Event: Nepal Earthquake
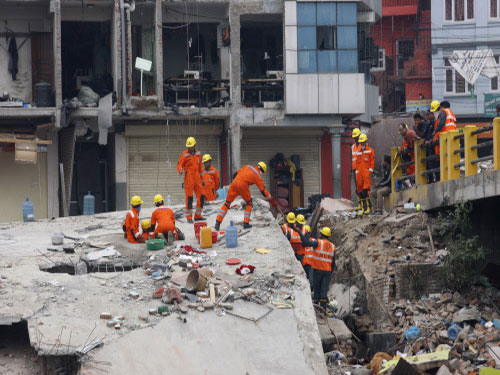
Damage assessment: damage